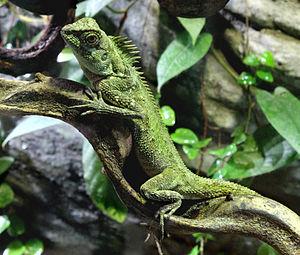
Acanthosaura capra est une espèce de sauriens de la famille des Agamidae.Lézard arboricole et qui vie dans les forêts tropicales humides.